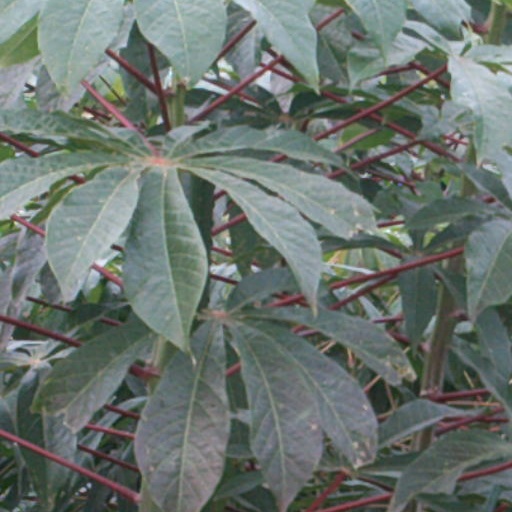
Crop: cassava